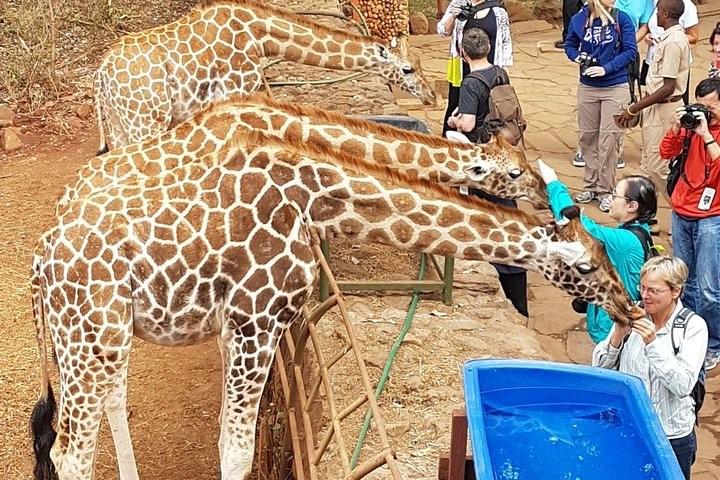
Ni aina ya wanyama pori wajulikanao kama twiga, twiga ambao wapo katika eneo la utalii, ikiwa watalii wengi huwapenda wanyama hawa kutokana na sifa yao ya kipekee ya kua warefu kushinda wanyama wengine porini.